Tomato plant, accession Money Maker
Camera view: horizontal (90 deg, fisheye); turntable rotation: 330 degrees
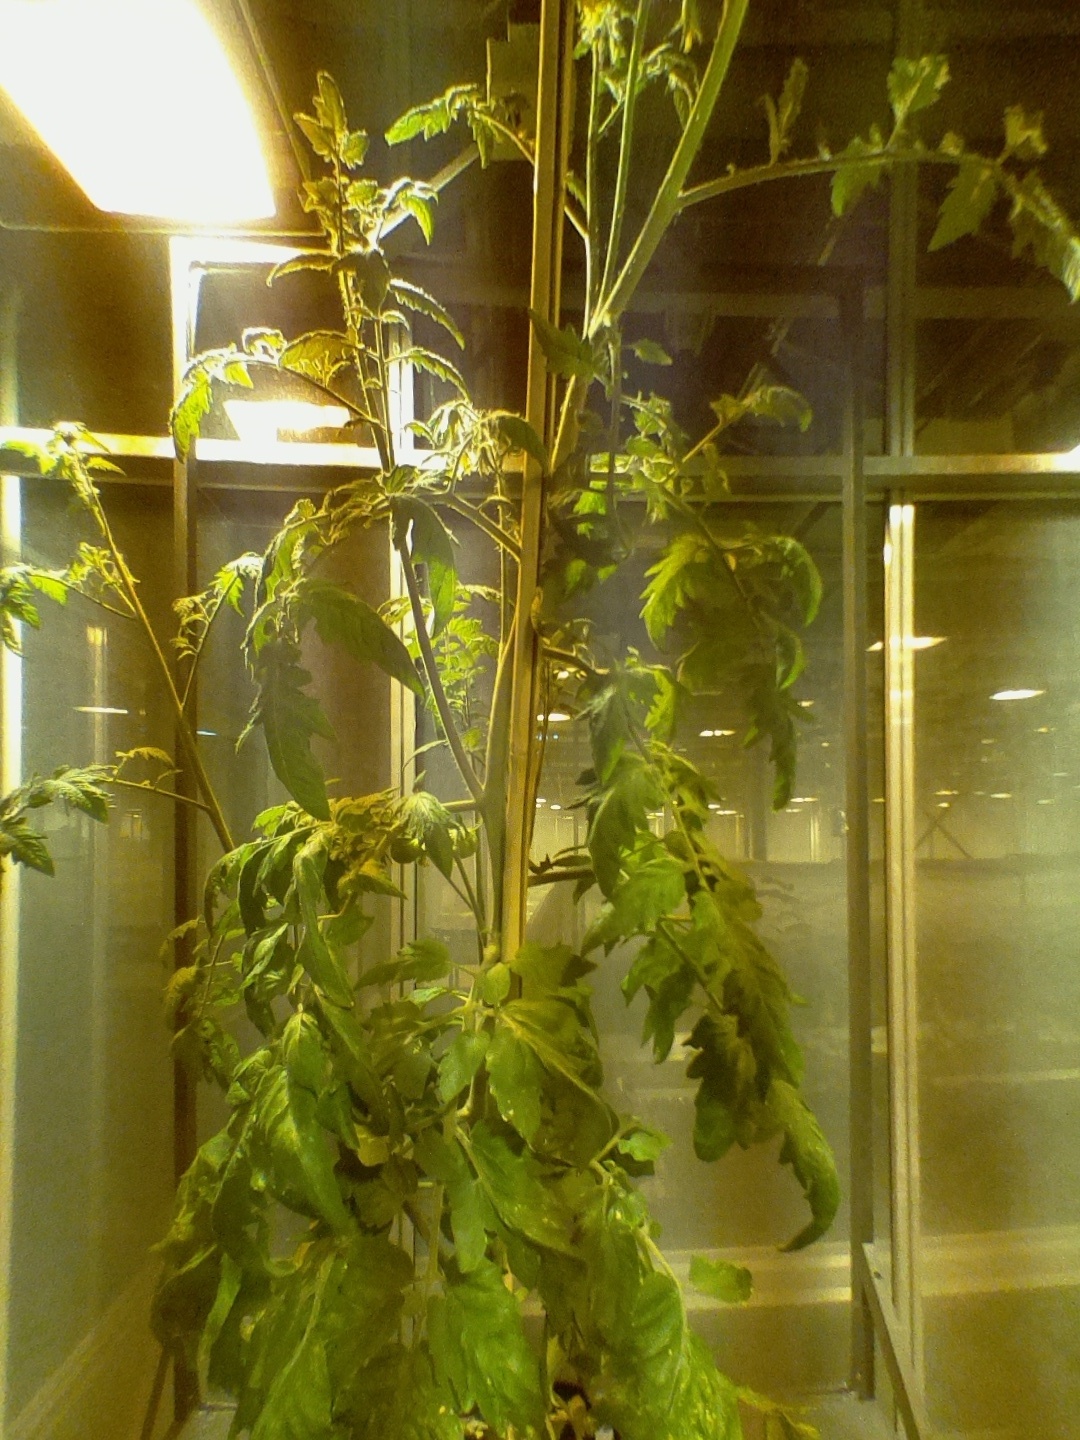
BBCH growth stage 72: 20%-30% of final fruit size